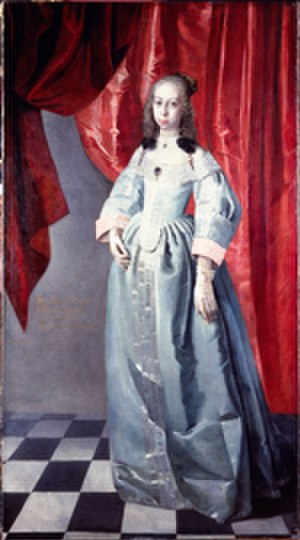
Elisabeth Sofie Gyldenløve
Elisabeth Sofie Gyldenløve, eller Elisabeth Sofie Christiansdatter, var datter af kong Christian 4. af Danmark-Norge og dennes 3. elskerinde Vibeke Kruse. Kongen kaldte hende 'lille Lisseken'; samtidigt er hun den eneste af kongens uægte børn, der bevisligt blev benævnt Gyldenløve; de øvrige blev udelukkende benævnt ved deres fornavne, f.eks. Hans Ulrich.